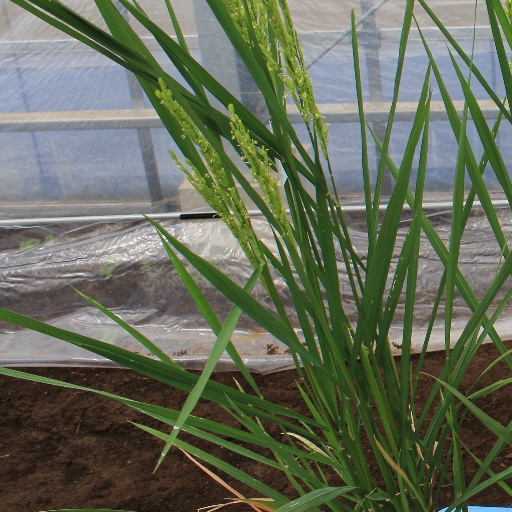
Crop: rice